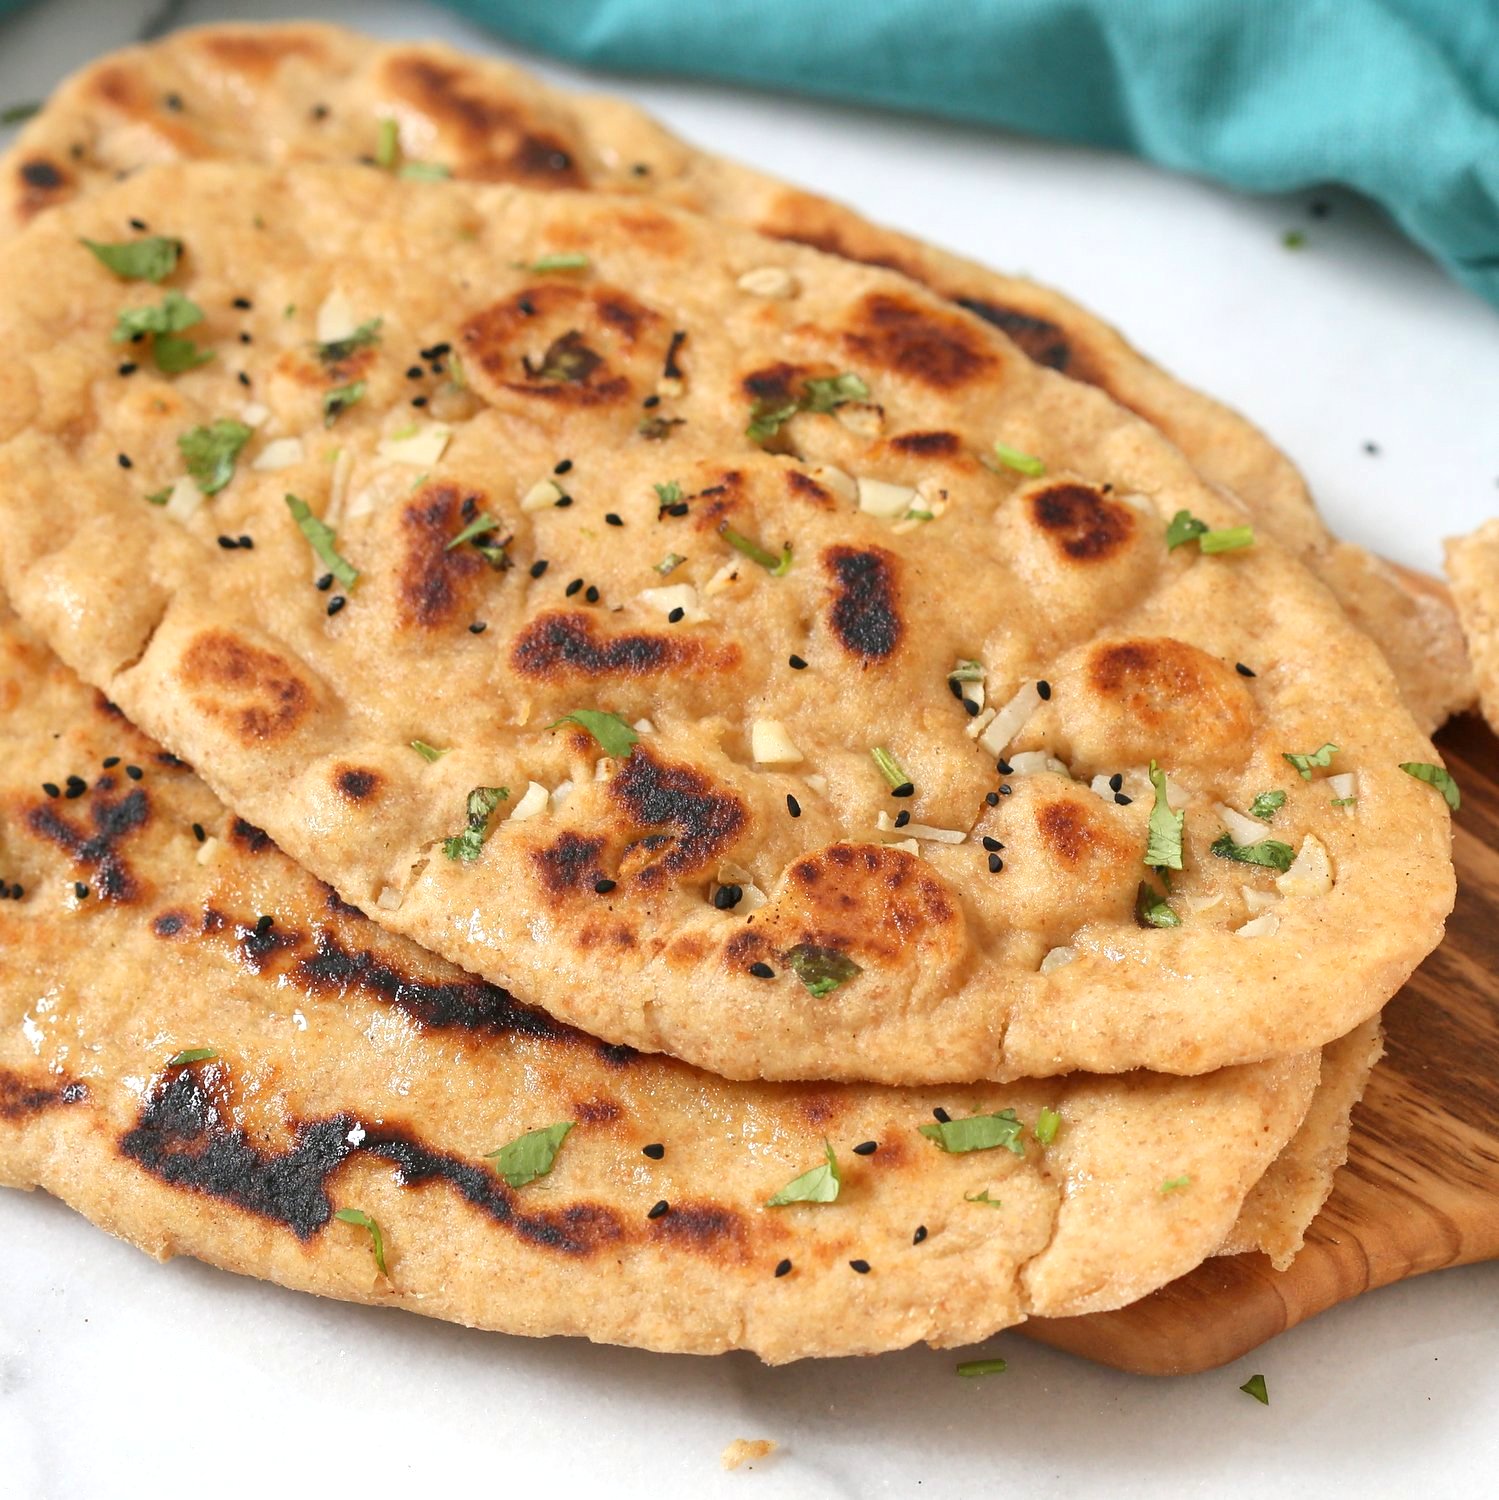
Dish: butter_naan